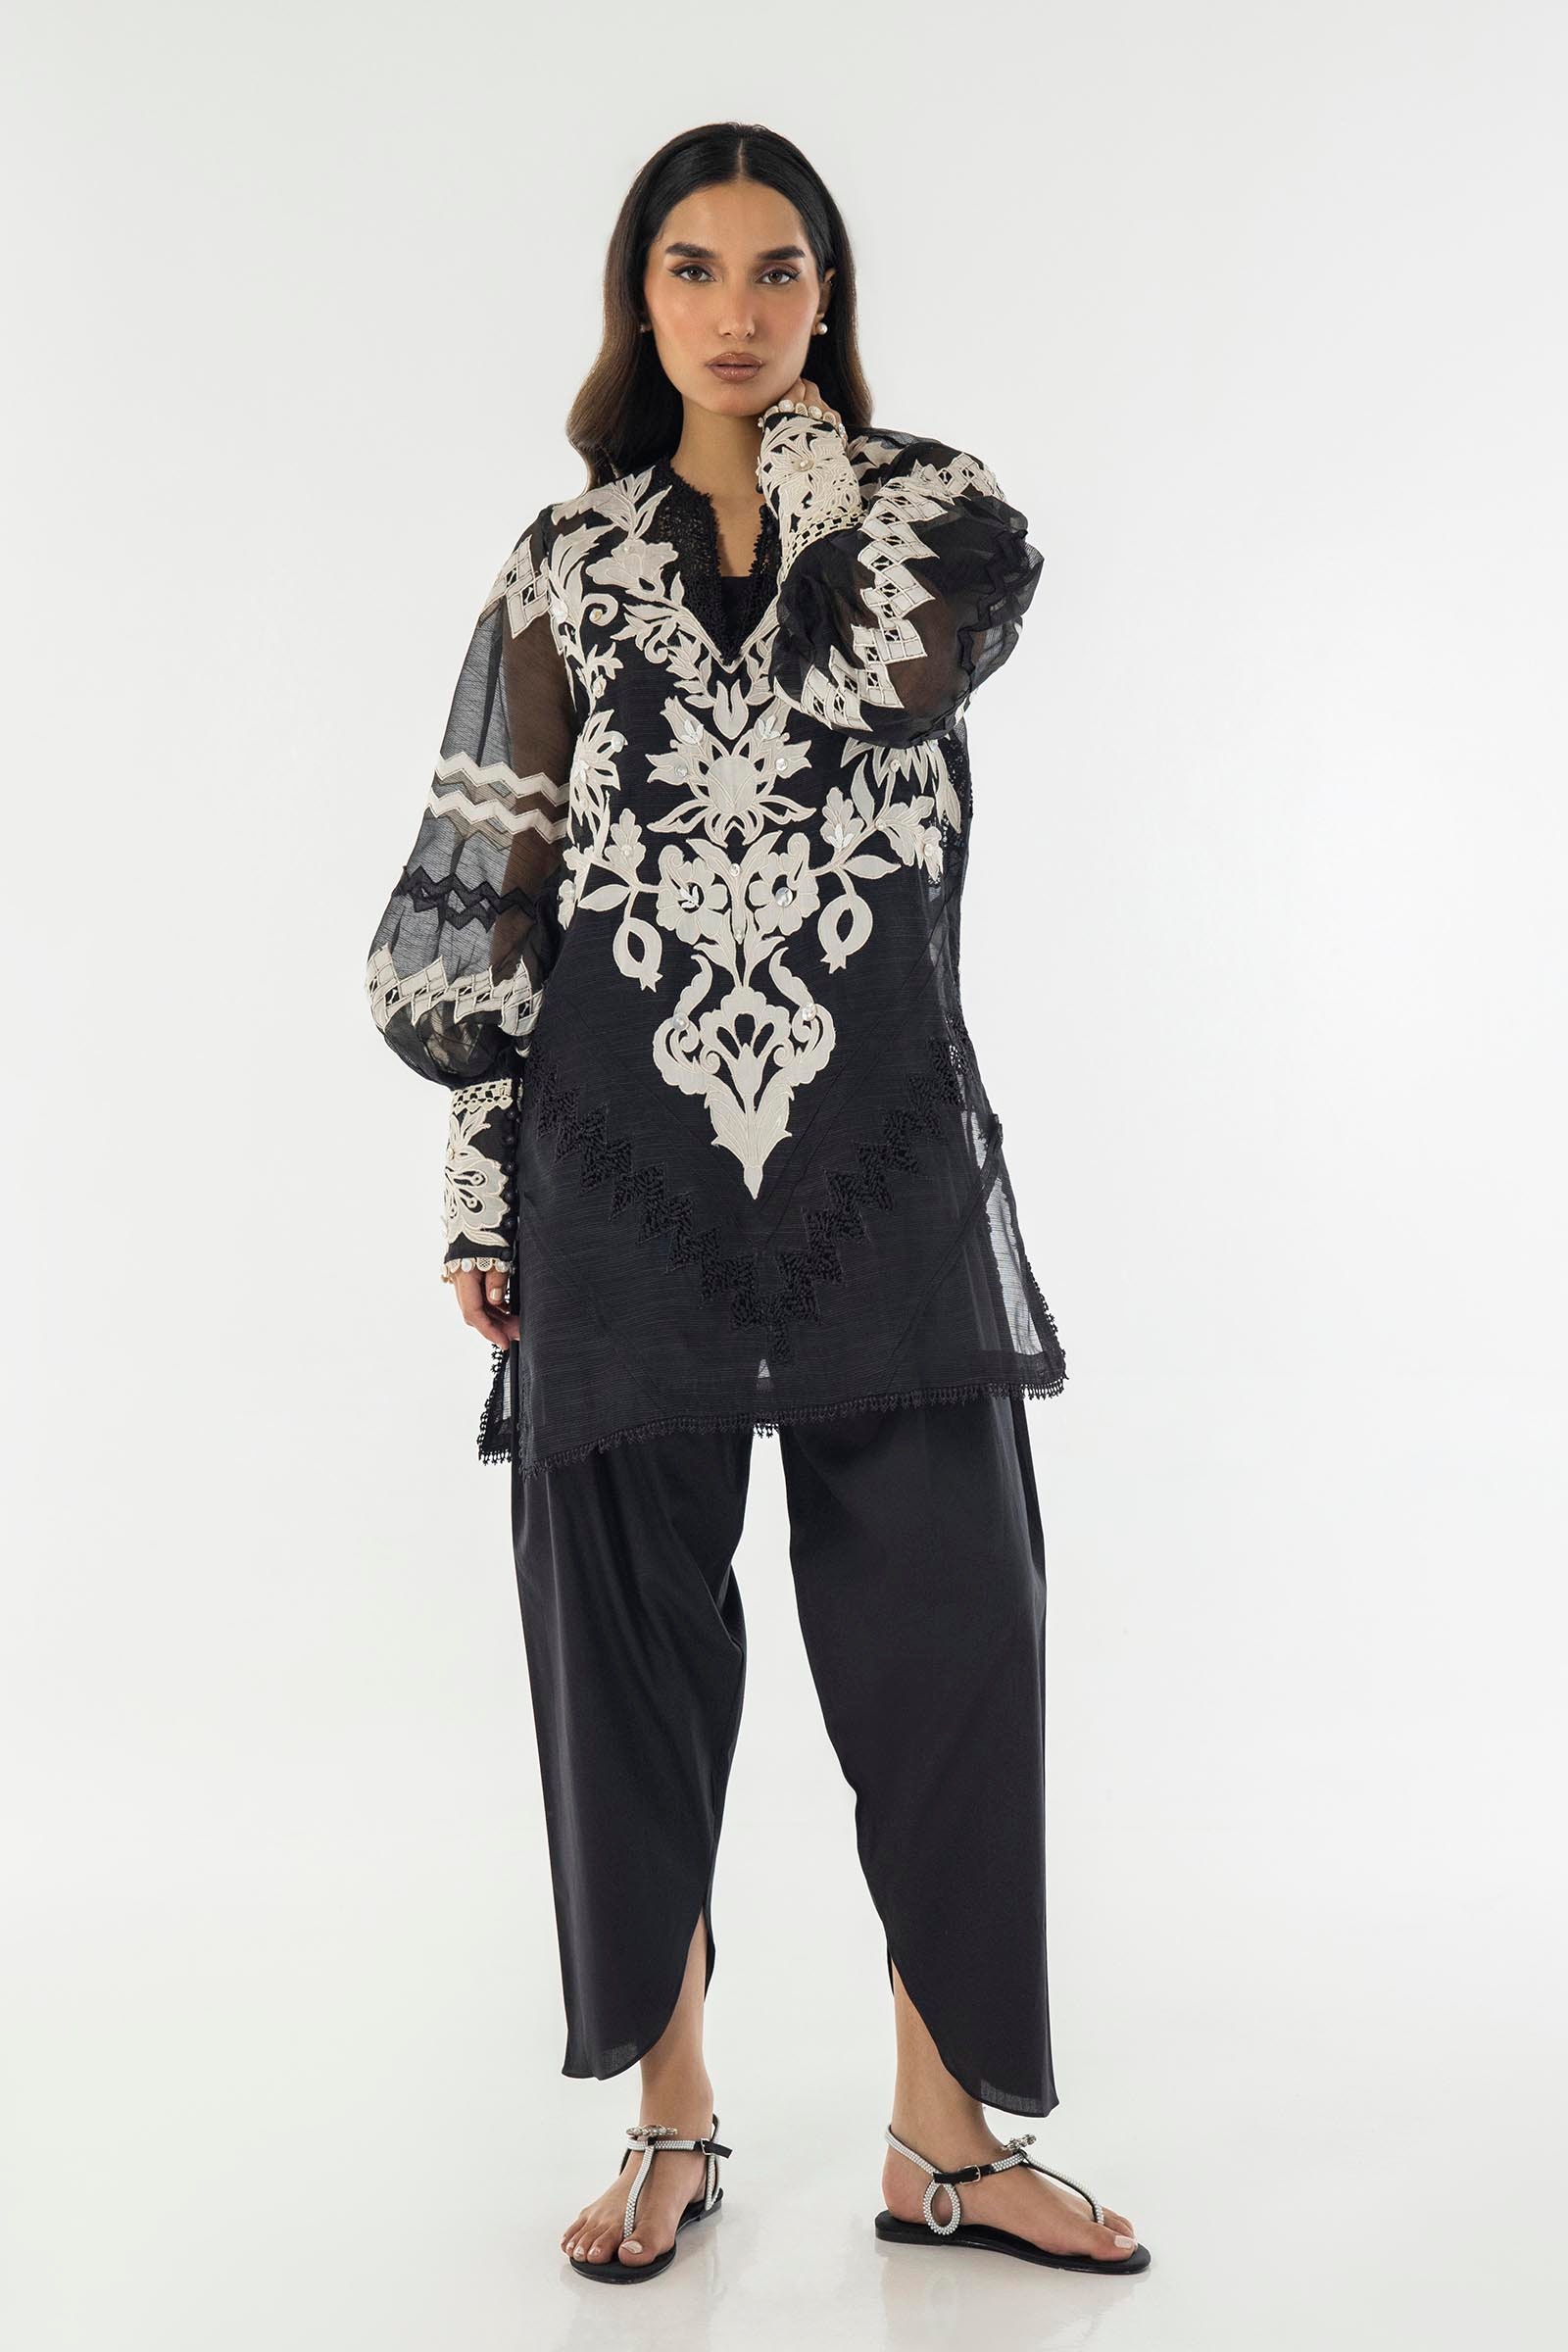
black embroidered tunic